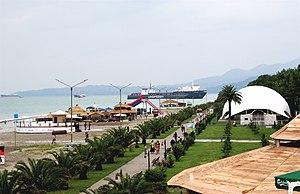
Le tourisme est une composante importante de l'économie de la Géorgie : elle a apporté une contribution au produit intérieur brut du pays de 6,7% en 2015, de 7,1% en 2016, de 6,9% en 2017 et de 7,6% en 2018.
Batoumi est une ville de Géorgie, capitale de la région autonome d'Adjarie détachée de l'ancienne région historique de Gourie, et ayant le statut de ville depuis 1878, avec une population estimée à 154 600 habitants le 1ᵉʳ janvier 2016 selon l'Office national des statistiques de Géorgie.